15th AVN Awards

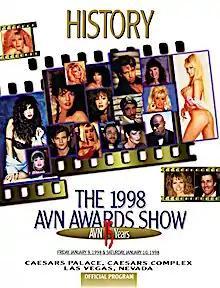
"History: The 1998 AVN Awards Show" program cover

The 15th AVN Awards ceremony, organized by Adult Video News (AVN), took place January 10, 1998 at Caesars Palace, in Paradise, Nevada, U.S. During the show, AVN presented AVN Awards (the industry's equivalent of the Academy Awards) in 54 categories honoring the best pornographic films released between Oct. 1, 1996 and Sept. 30, 1997. The ceremony was produced by Gary Miller and directed by Mark Stone. Comedian Robert Schimmel hosted, with adult film actresses Racquel Darrian and Misty Rain as co-hosts. At a pre-awards cocktail reception held the previous evening, 50 more AVN Awards, mostly for behind-the-scenes achievements, were given out by hosts Nici Sterling and Dave Tyree, however, this event was neither televised nor distributed on VHS tapes as was the main evening's ceremony. Both events included awards categories for gay movies; the final year the show included both gay and heterosexual awards. The gay awards were subsequently spun off into a separate show, the GayVN Awards.